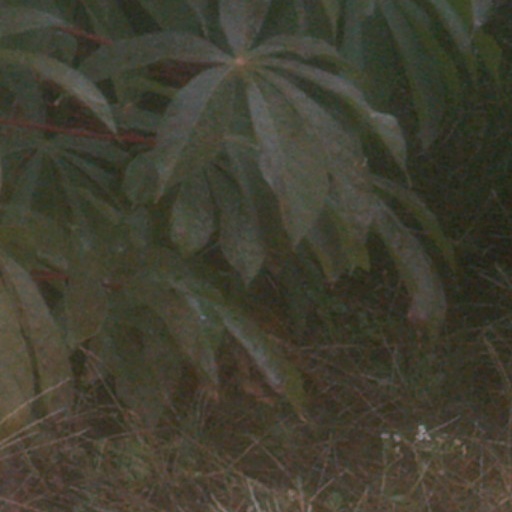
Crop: cassava